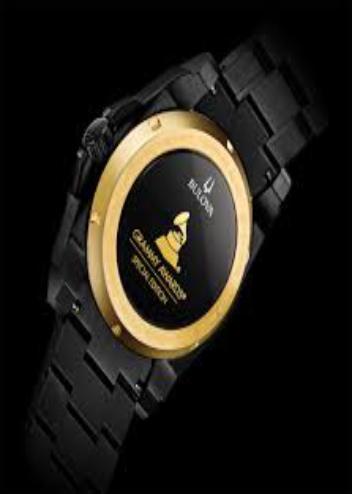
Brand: Bulova
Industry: Clothes